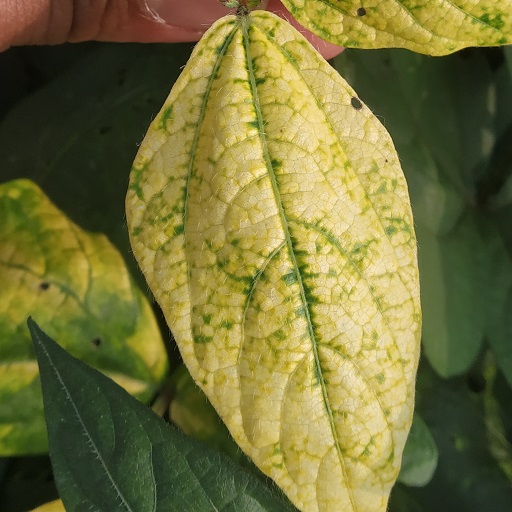
Label: Yellow Mosaic